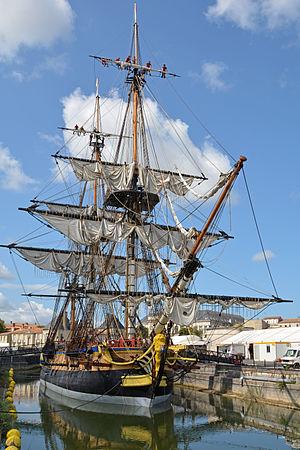
La frégate Hermione réplique de la frégate de 1779 en cours d'achèvement dans une cale des deux anciennes cales sèches de Rochefort
Le gréement carré est un type de gréement utilisé depuis l'Antiquité. La voile, qui le caractérise, est rectangulaire et est suspendue à une vergue. Celle-ci est horizontale, fixée en son milieu au mât et perpendiculaire à l'axe du navire. Le réglage de la voile se fait au moyen de bras qui permettent d'orienter la vergue et d'écoutes.
L’Hermione est une réplique du navire de guerre français Hermione, un trois-mât carré, en service de 1779 à 1793, reconstruite dans l'ancien arsenal de Rochefort à partir de 1997 et lancée en eaux salées le 7 septembre 2014.